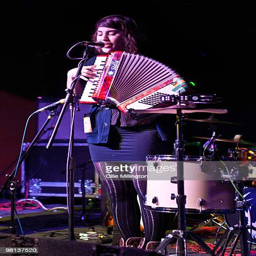
person of person plays an accordion while performing on stage